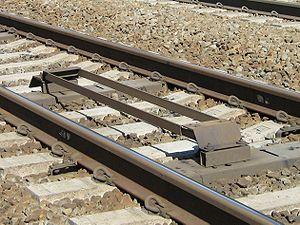
Balise TBL2 à Louvain.
La TBL est un système de répétition des signaux et de signalisation de cabine développé par les ACEC. Il est utilisé en Belgique ainsi qu'à Hong Kong. Les informations sont transmises par des balises ou par des boucles. Ces appareils émettent en permanence.